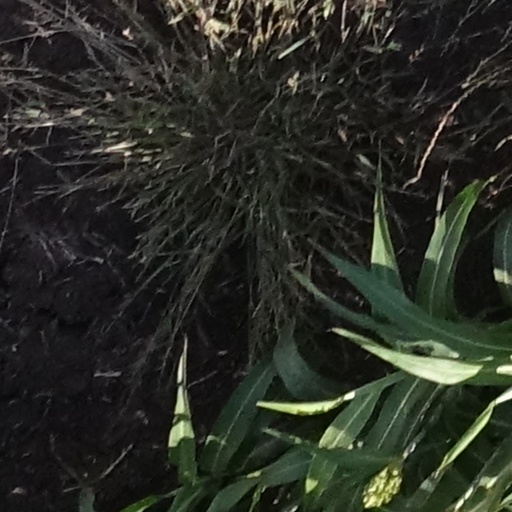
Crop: sorghum